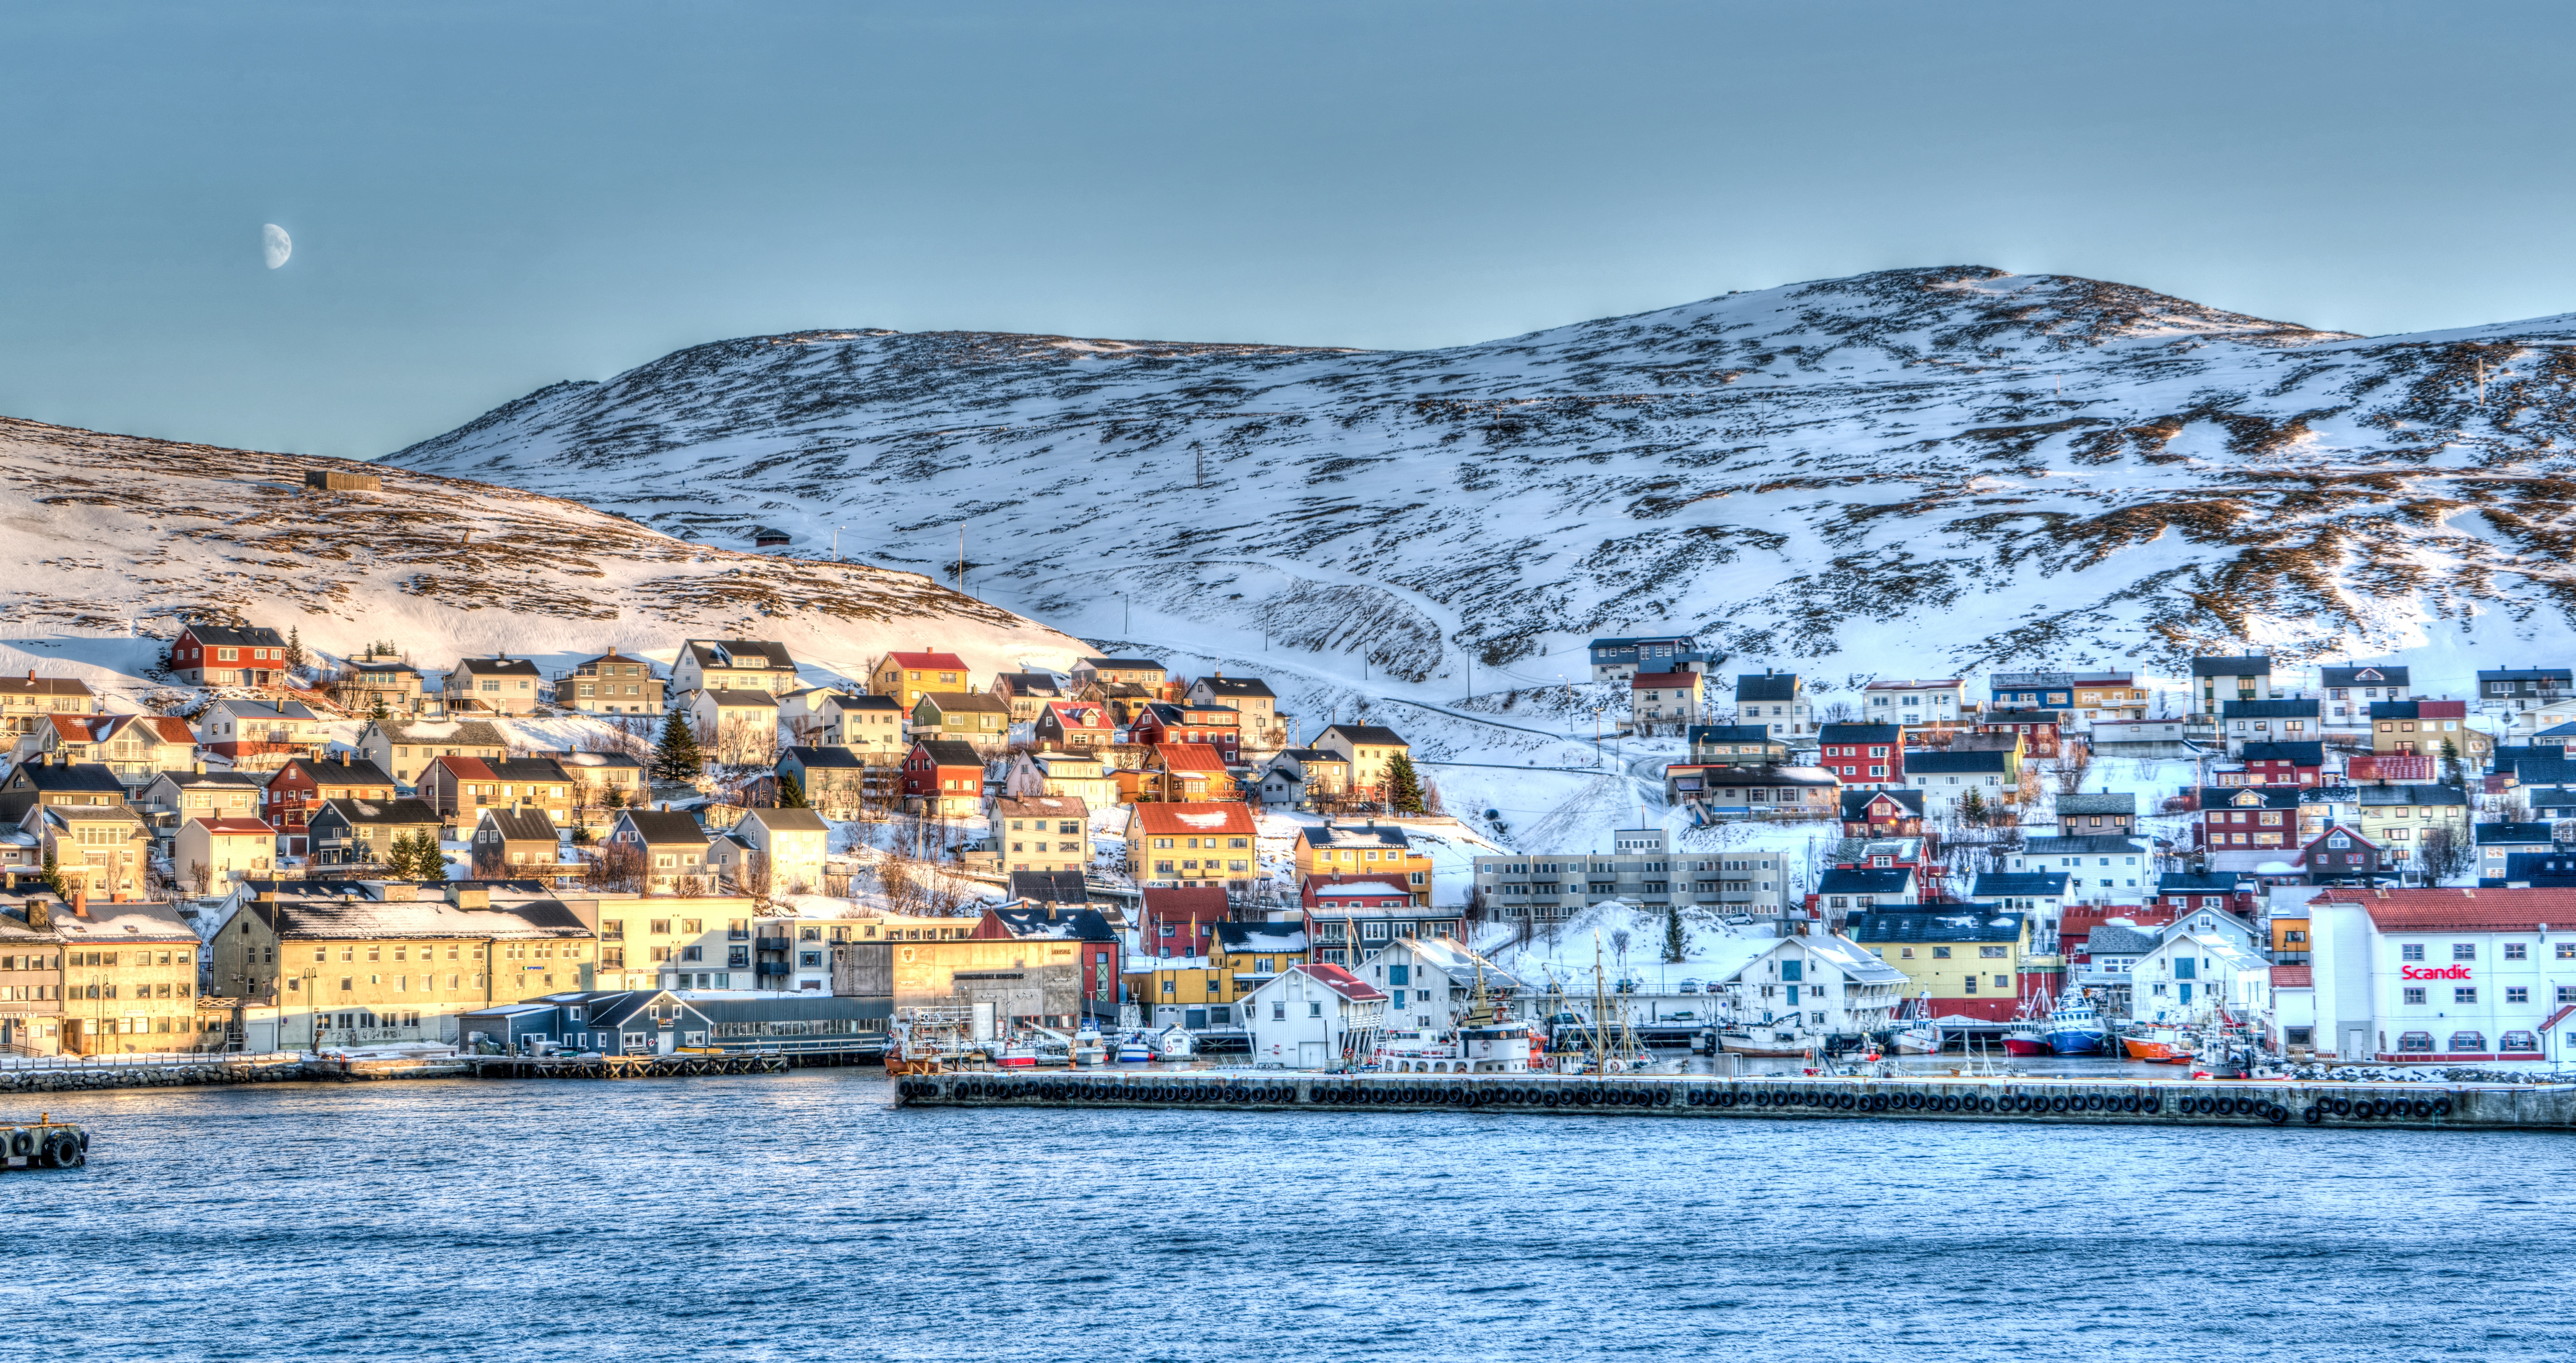
norway, mountain, architecture, moon, honningsvag, coast, snow, boat, sky, seascape, nature, travel, water, scandinavia, tourism, fjord, outdoor, north, sea, scenic